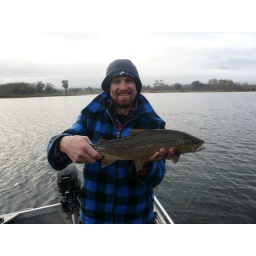
Matty with a nice brown trout caught in the Khancobin pondage from the boat in 07